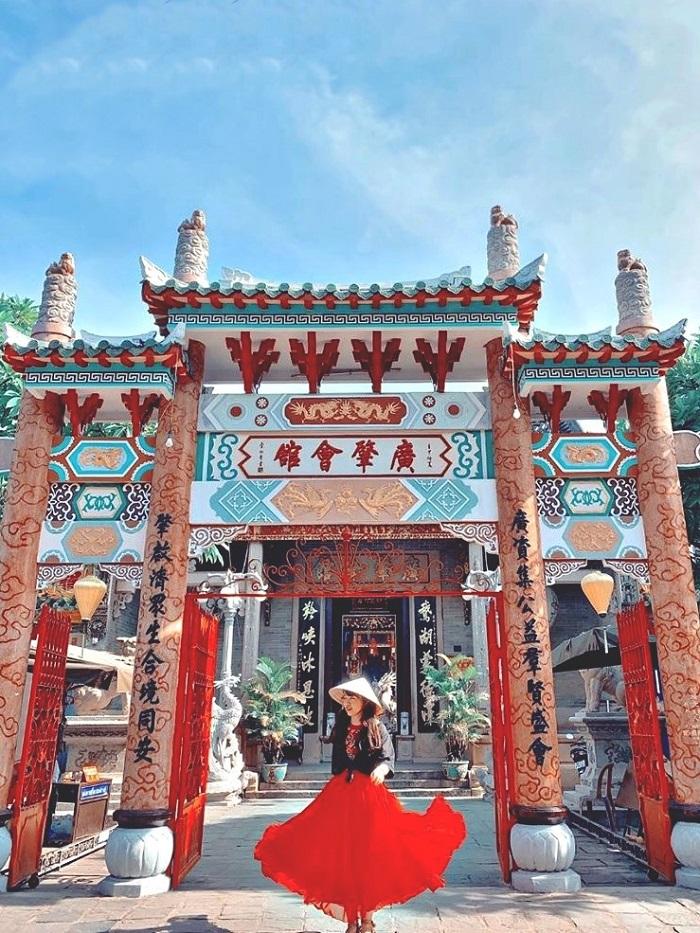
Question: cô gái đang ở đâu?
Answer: đang ở chùa